Yosemite Valley

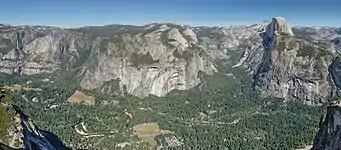
Yosemite Valley

To this point the Valley has been curving gently to the left (north). Now a grand curve back to the right begins, with Yosemite Falls on the north, followed by the Royal Arches, topped by North Dome. Opposite, to the south, is Glacier Point, above the Valley floor. At this point the Valley splits in two, one section slanting northeast, with the other curving from south to southeast. Between them, at the eastern end of the valley, is Half Dome, among the most prominent natural features in the Sierra Nevada. Above and to the northeast of Half Dome is Clouds Rest, at ; it is the highest point near Yosemite Valley.